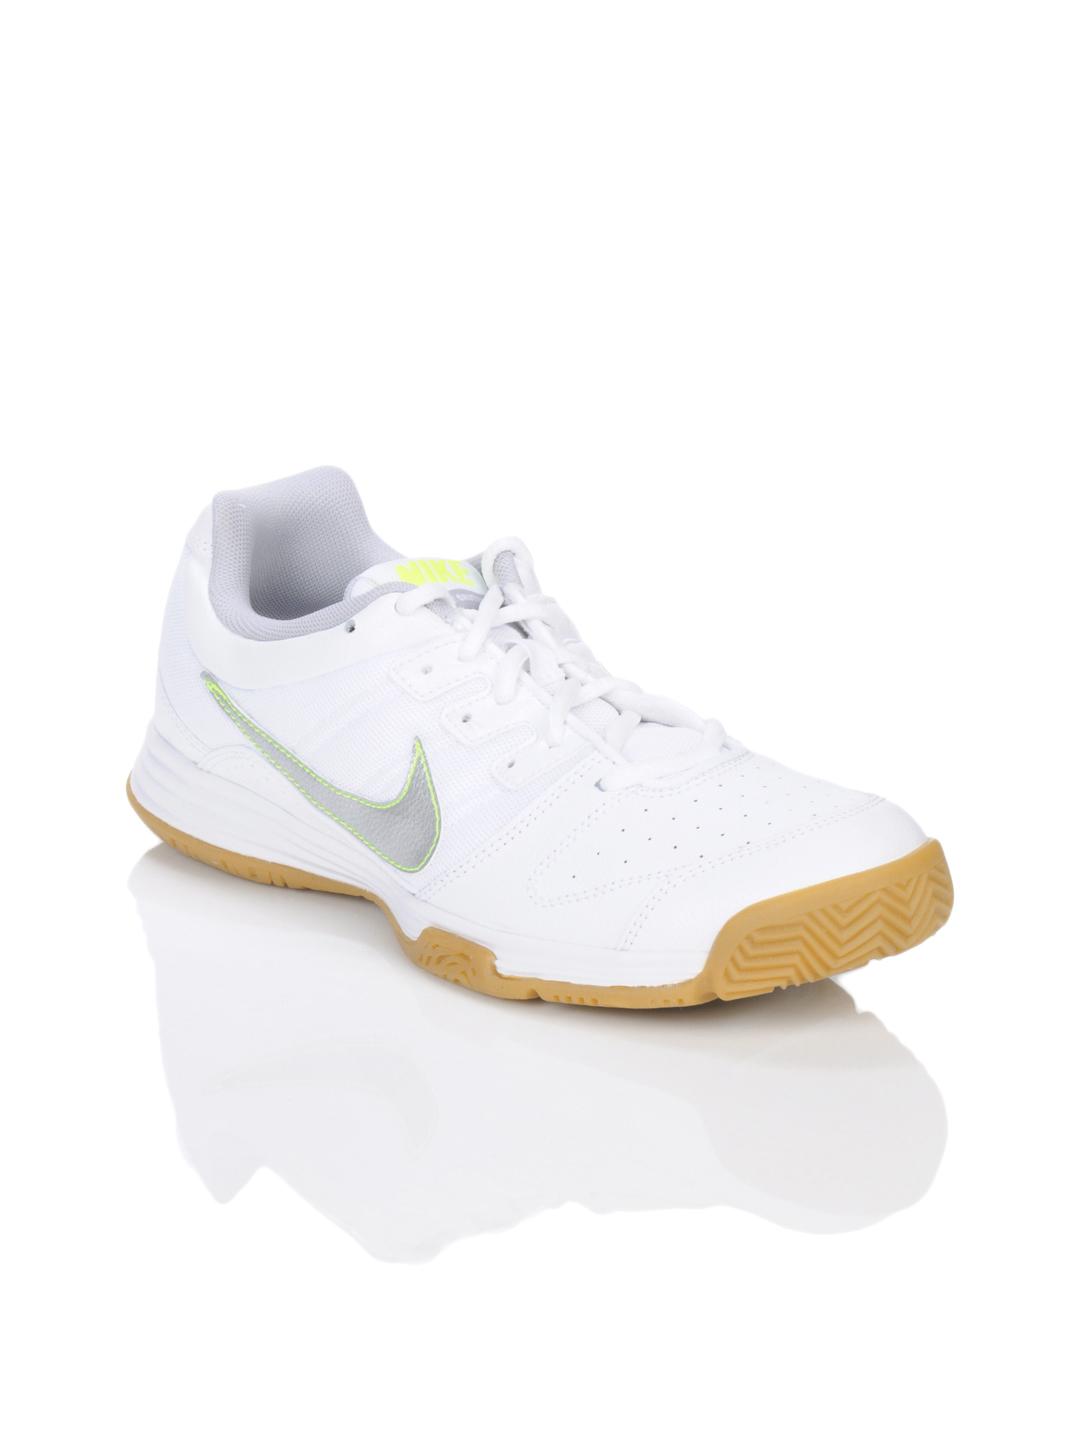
Nike Women Court Shuttle IV White Sports Shoes
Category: Footwear / Shoes / Sports Shoes
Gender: Women
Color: White
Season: Summer 2012
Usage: Sports